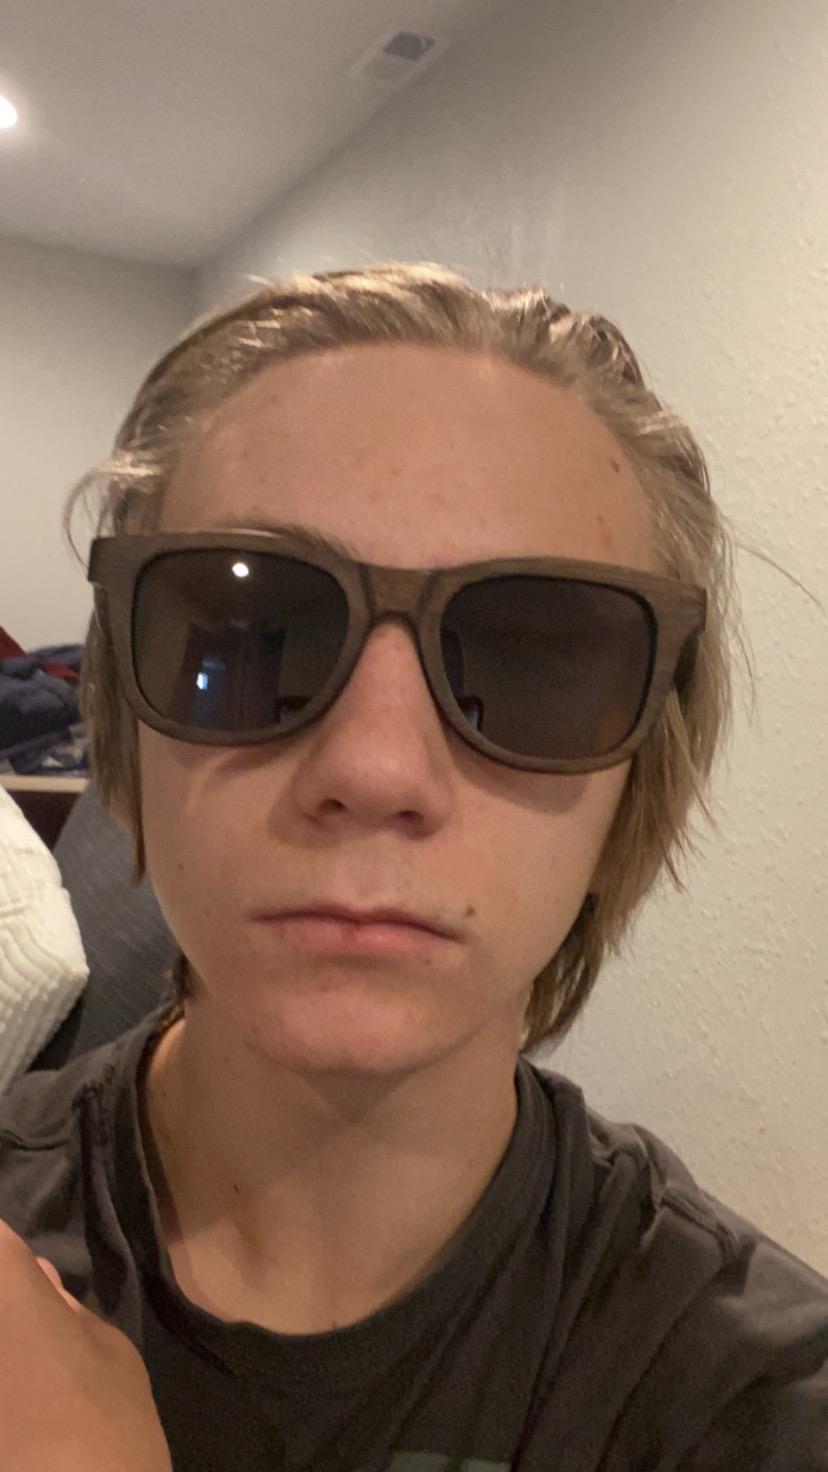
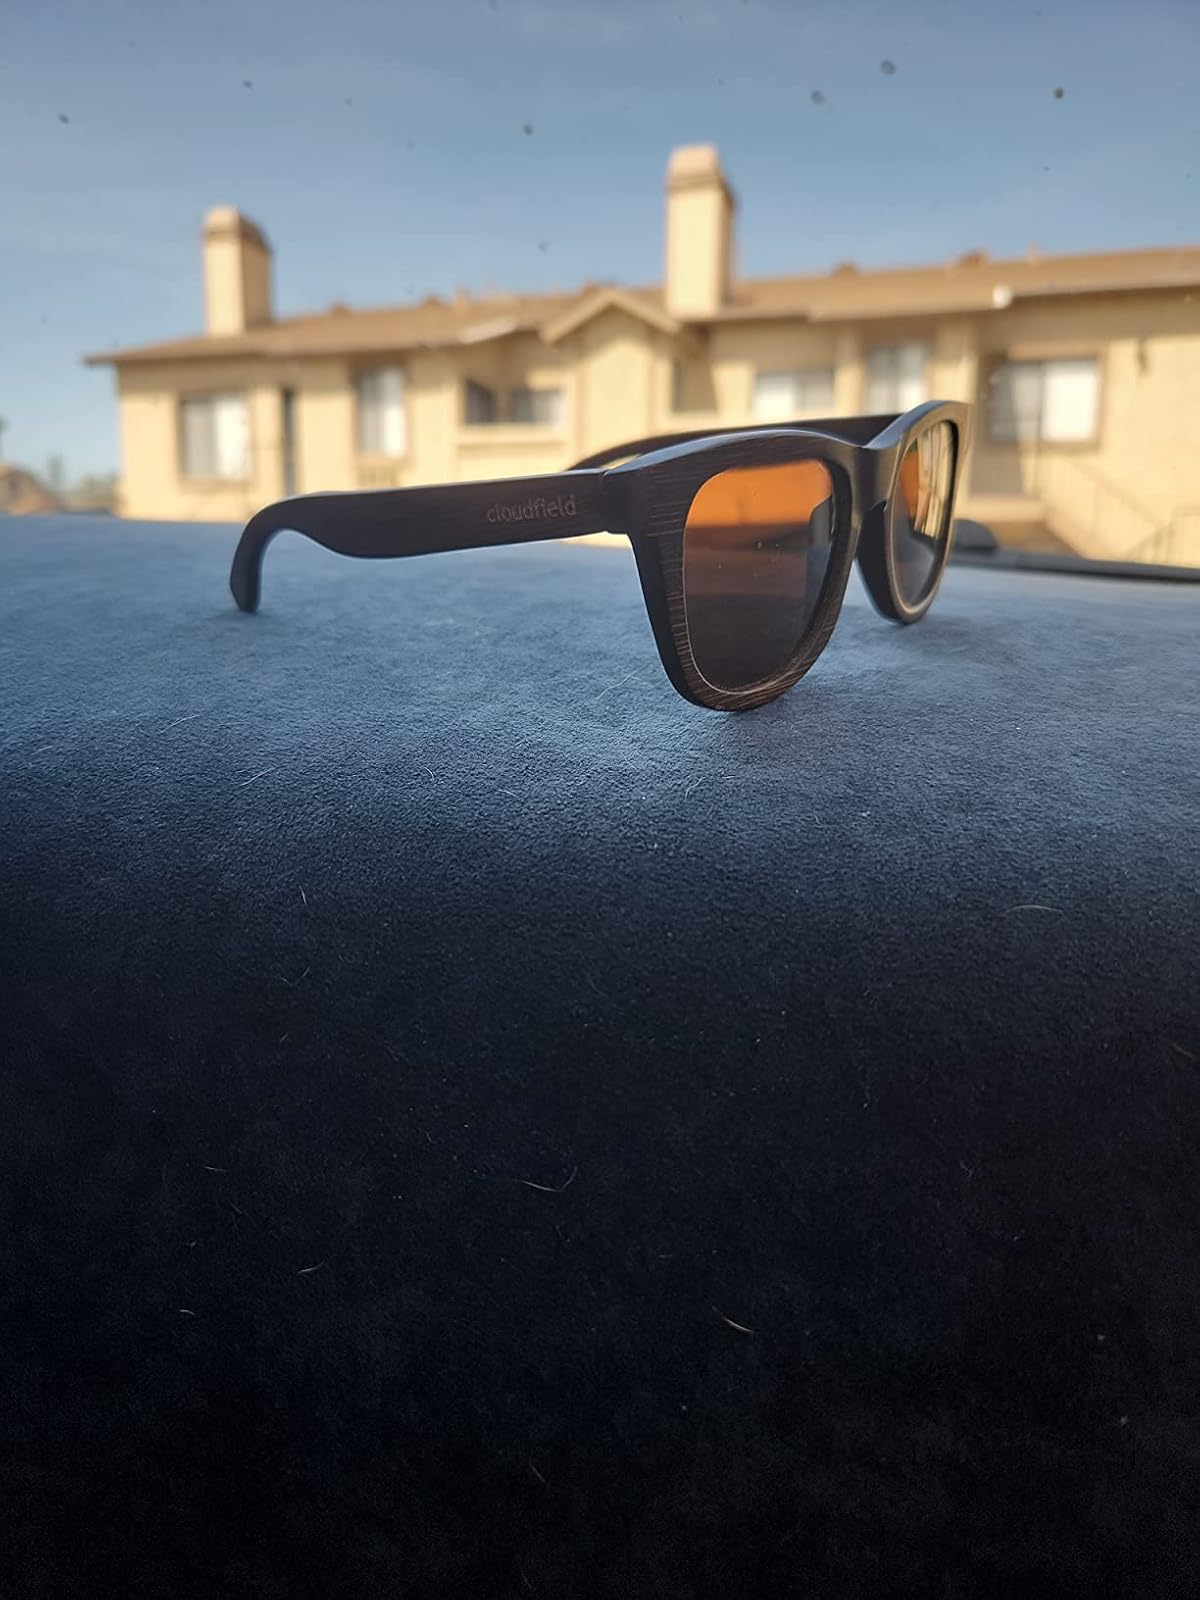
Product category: accessories_sunglasses
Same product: yes